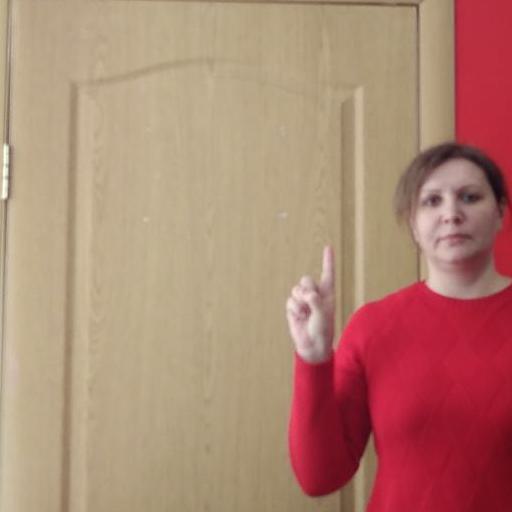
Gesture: one